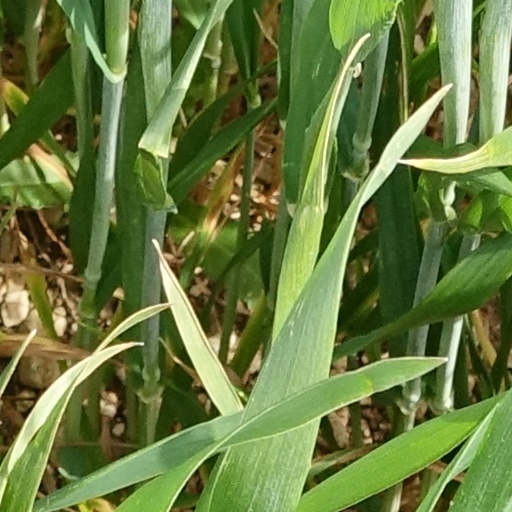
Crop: wheat